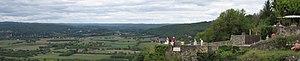
Vue panoramique de Domme
Domme est une commune française située dans le département de la Dordogne, en région Nouvelle-Aquitaine. Ancienne bastide médiévale, la commune était le chef-lieu du canton de Domme de 1790 à 2015.